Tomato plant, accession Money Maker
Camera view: horizontal (90 deg, fisheye); turntable rotation: 300 degrees
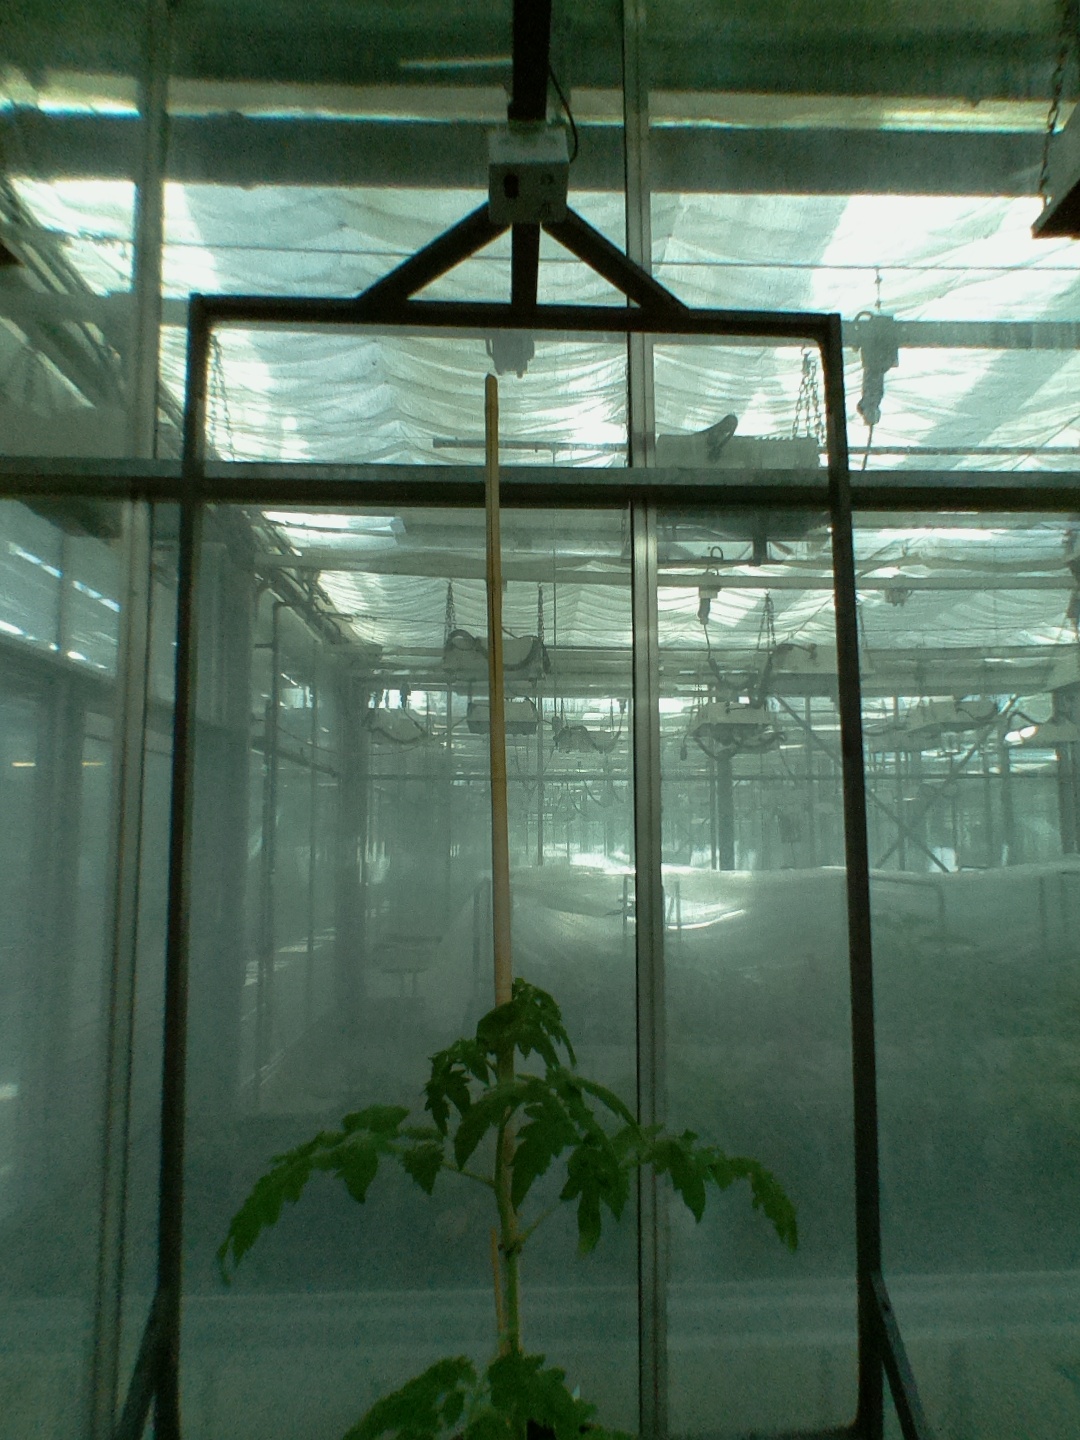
BBCH growth stage 14: 8 of true leaves visible